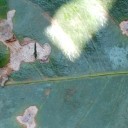
Label: Miner